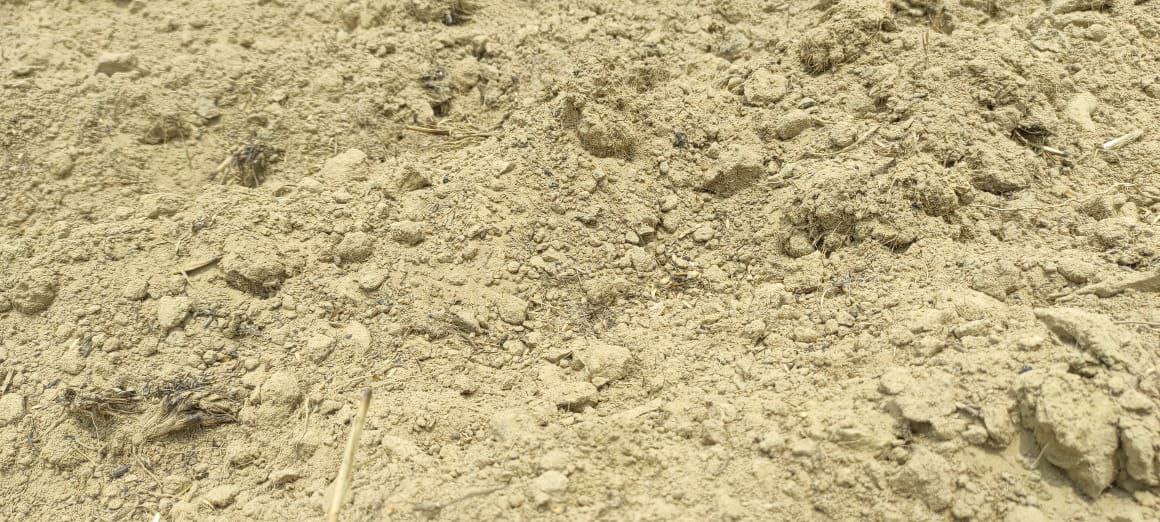
Soil type: Alluvial soil